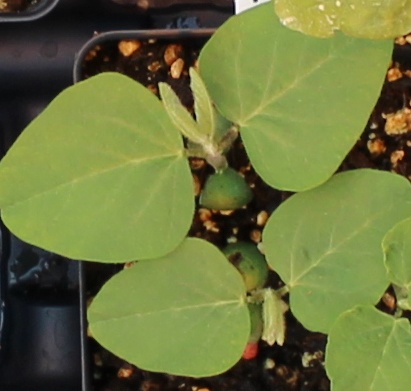
Label: Soybean